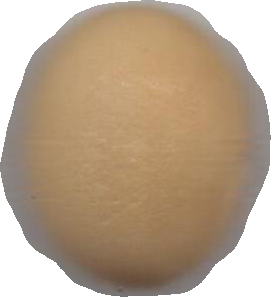
Variety: Grobogan